Brookfield Place (New York City)

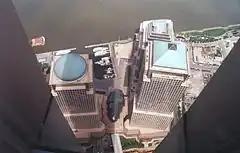
The complex viewed from the World Trade Center Windows on the World dining room

Designed by architect César Pelli, with Adamson Associates, the World Financial Center complex was built by Olympia and York from 1983 to 1988 on the Battery Park City landfill. This was reclaimed land on the Hudson river using excavated soil and rock from construction of the World Trade Center.